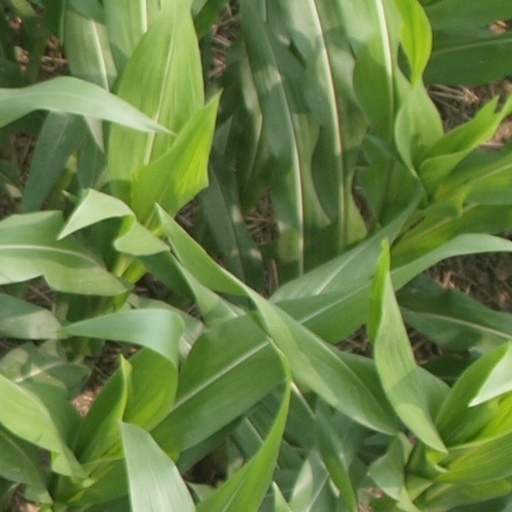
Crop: maize; corn